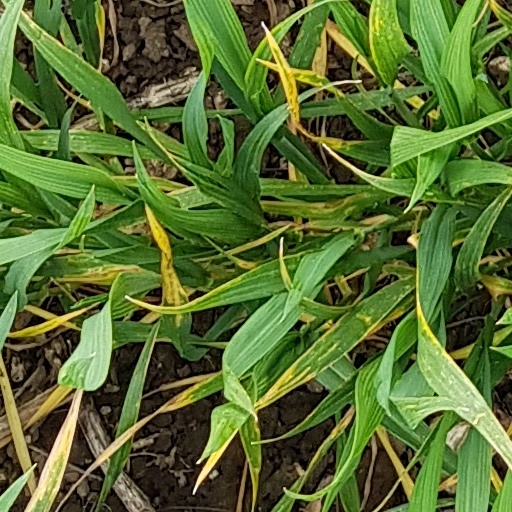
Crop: wheat